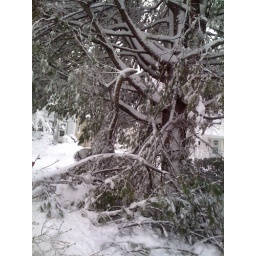
Our pine tree cracked under the pressure.